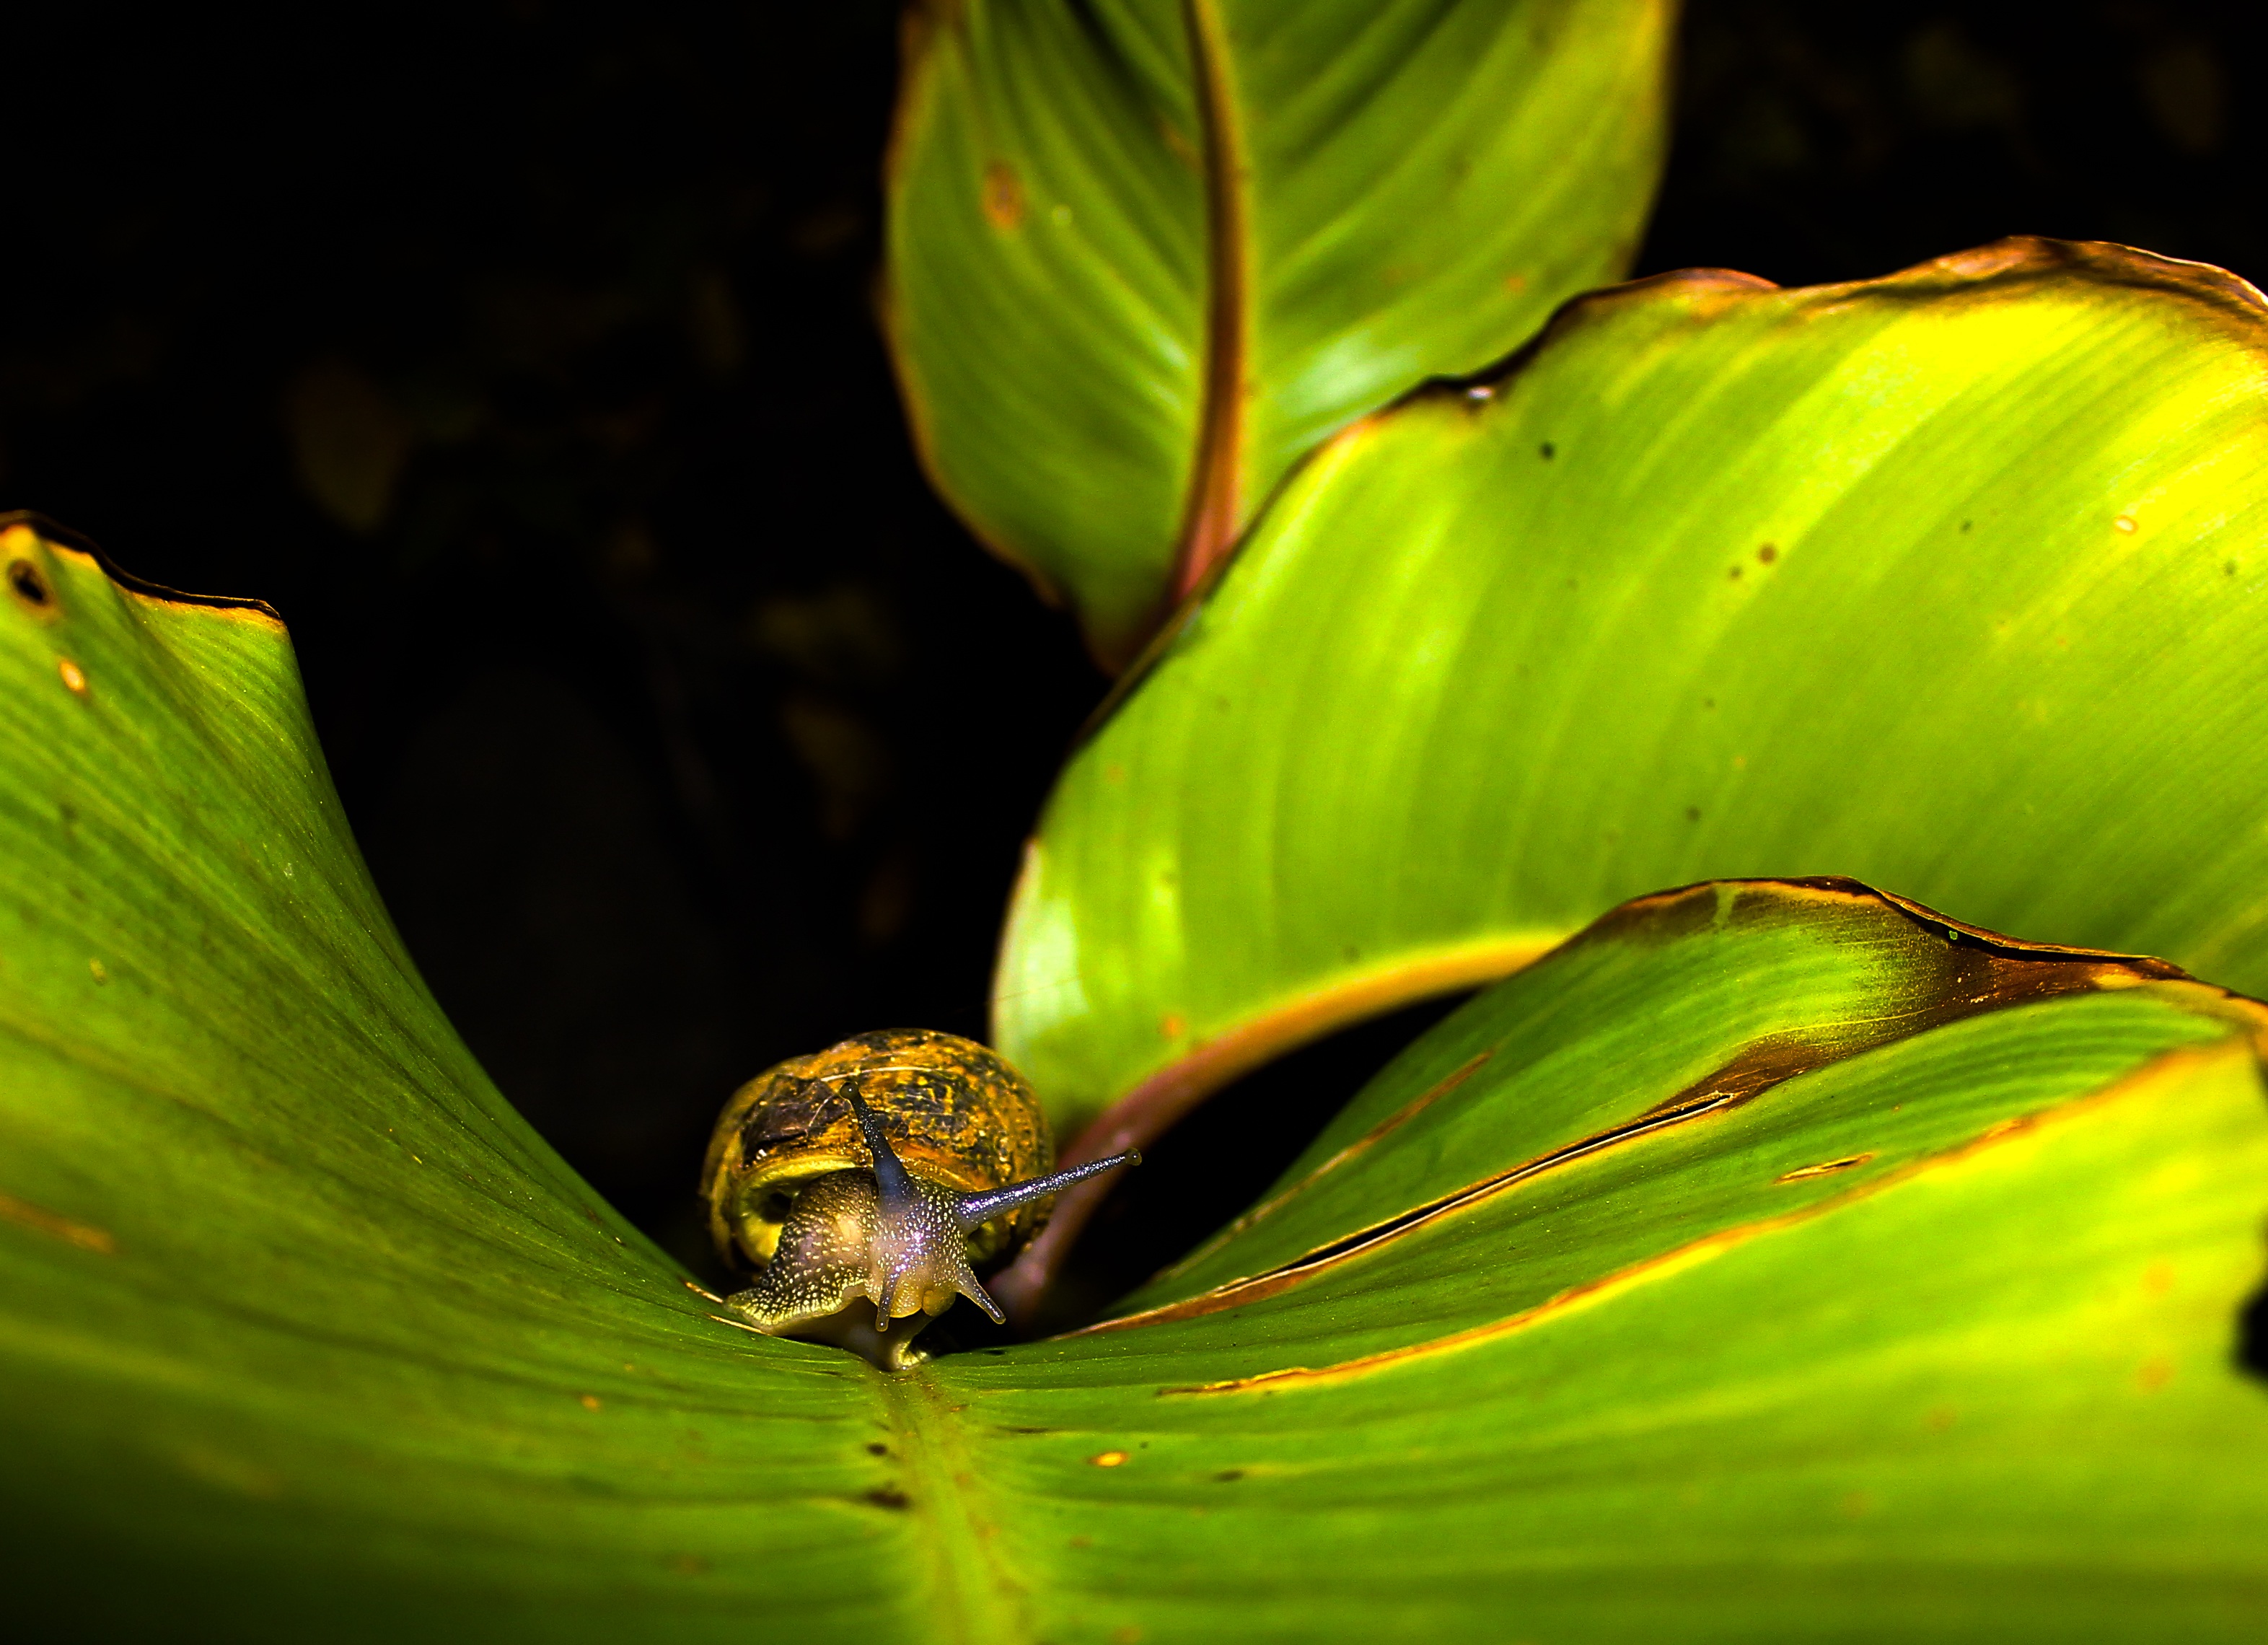
tree, nature, light, plant, photography, leaf, flower, petal, foliage, green, insect, macro, botany, yellow, flora, fauna, invertebrate, close up, snail, image, slow, tropics, macro photography, from the front, free image, plant stem